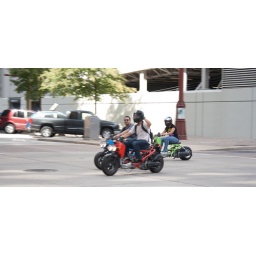
The person on the green is a girl. The only one in this group of scooterists.